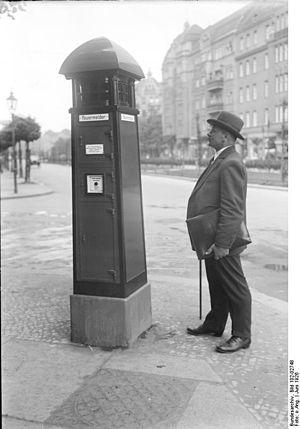
Nouveau détecteur d'incendie installé à Berlin, 1926
La détection d'un objet ou d'un phénomène est sa mise en évidence, généralement à l'aide d'un détecteur.